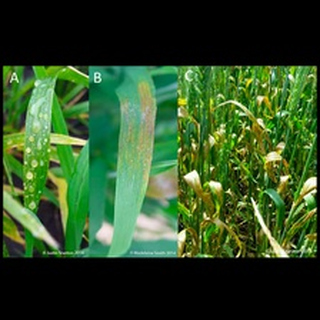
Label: wheat_leaf_blight